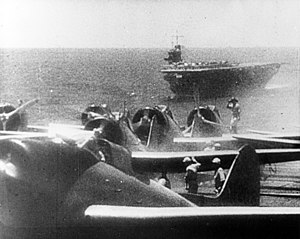
Hangarskib / 2. verdenskrig
Japanske styrtbombefly varmer op (1941)
Et hangarskib er et militært fartøj, hvis væsentligste funktion er at være base for en flystyrke. Hangarskibe indgår normalt i en større gruppe af krigsskibe, som muliggør at et land kan anvende en militær flystyrke over store afstande uden at være afhængig af lokale landbaserede baser. Hangarskibe er normalt de største skibe som indgår i et lands flådestyrke.